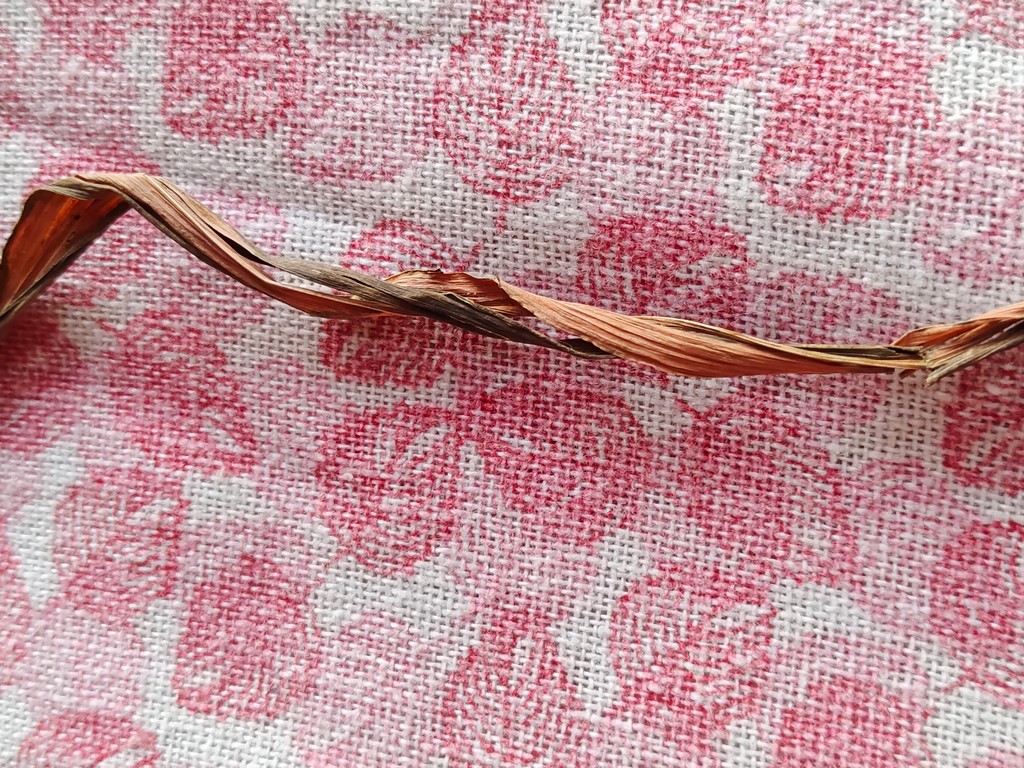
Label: Dried